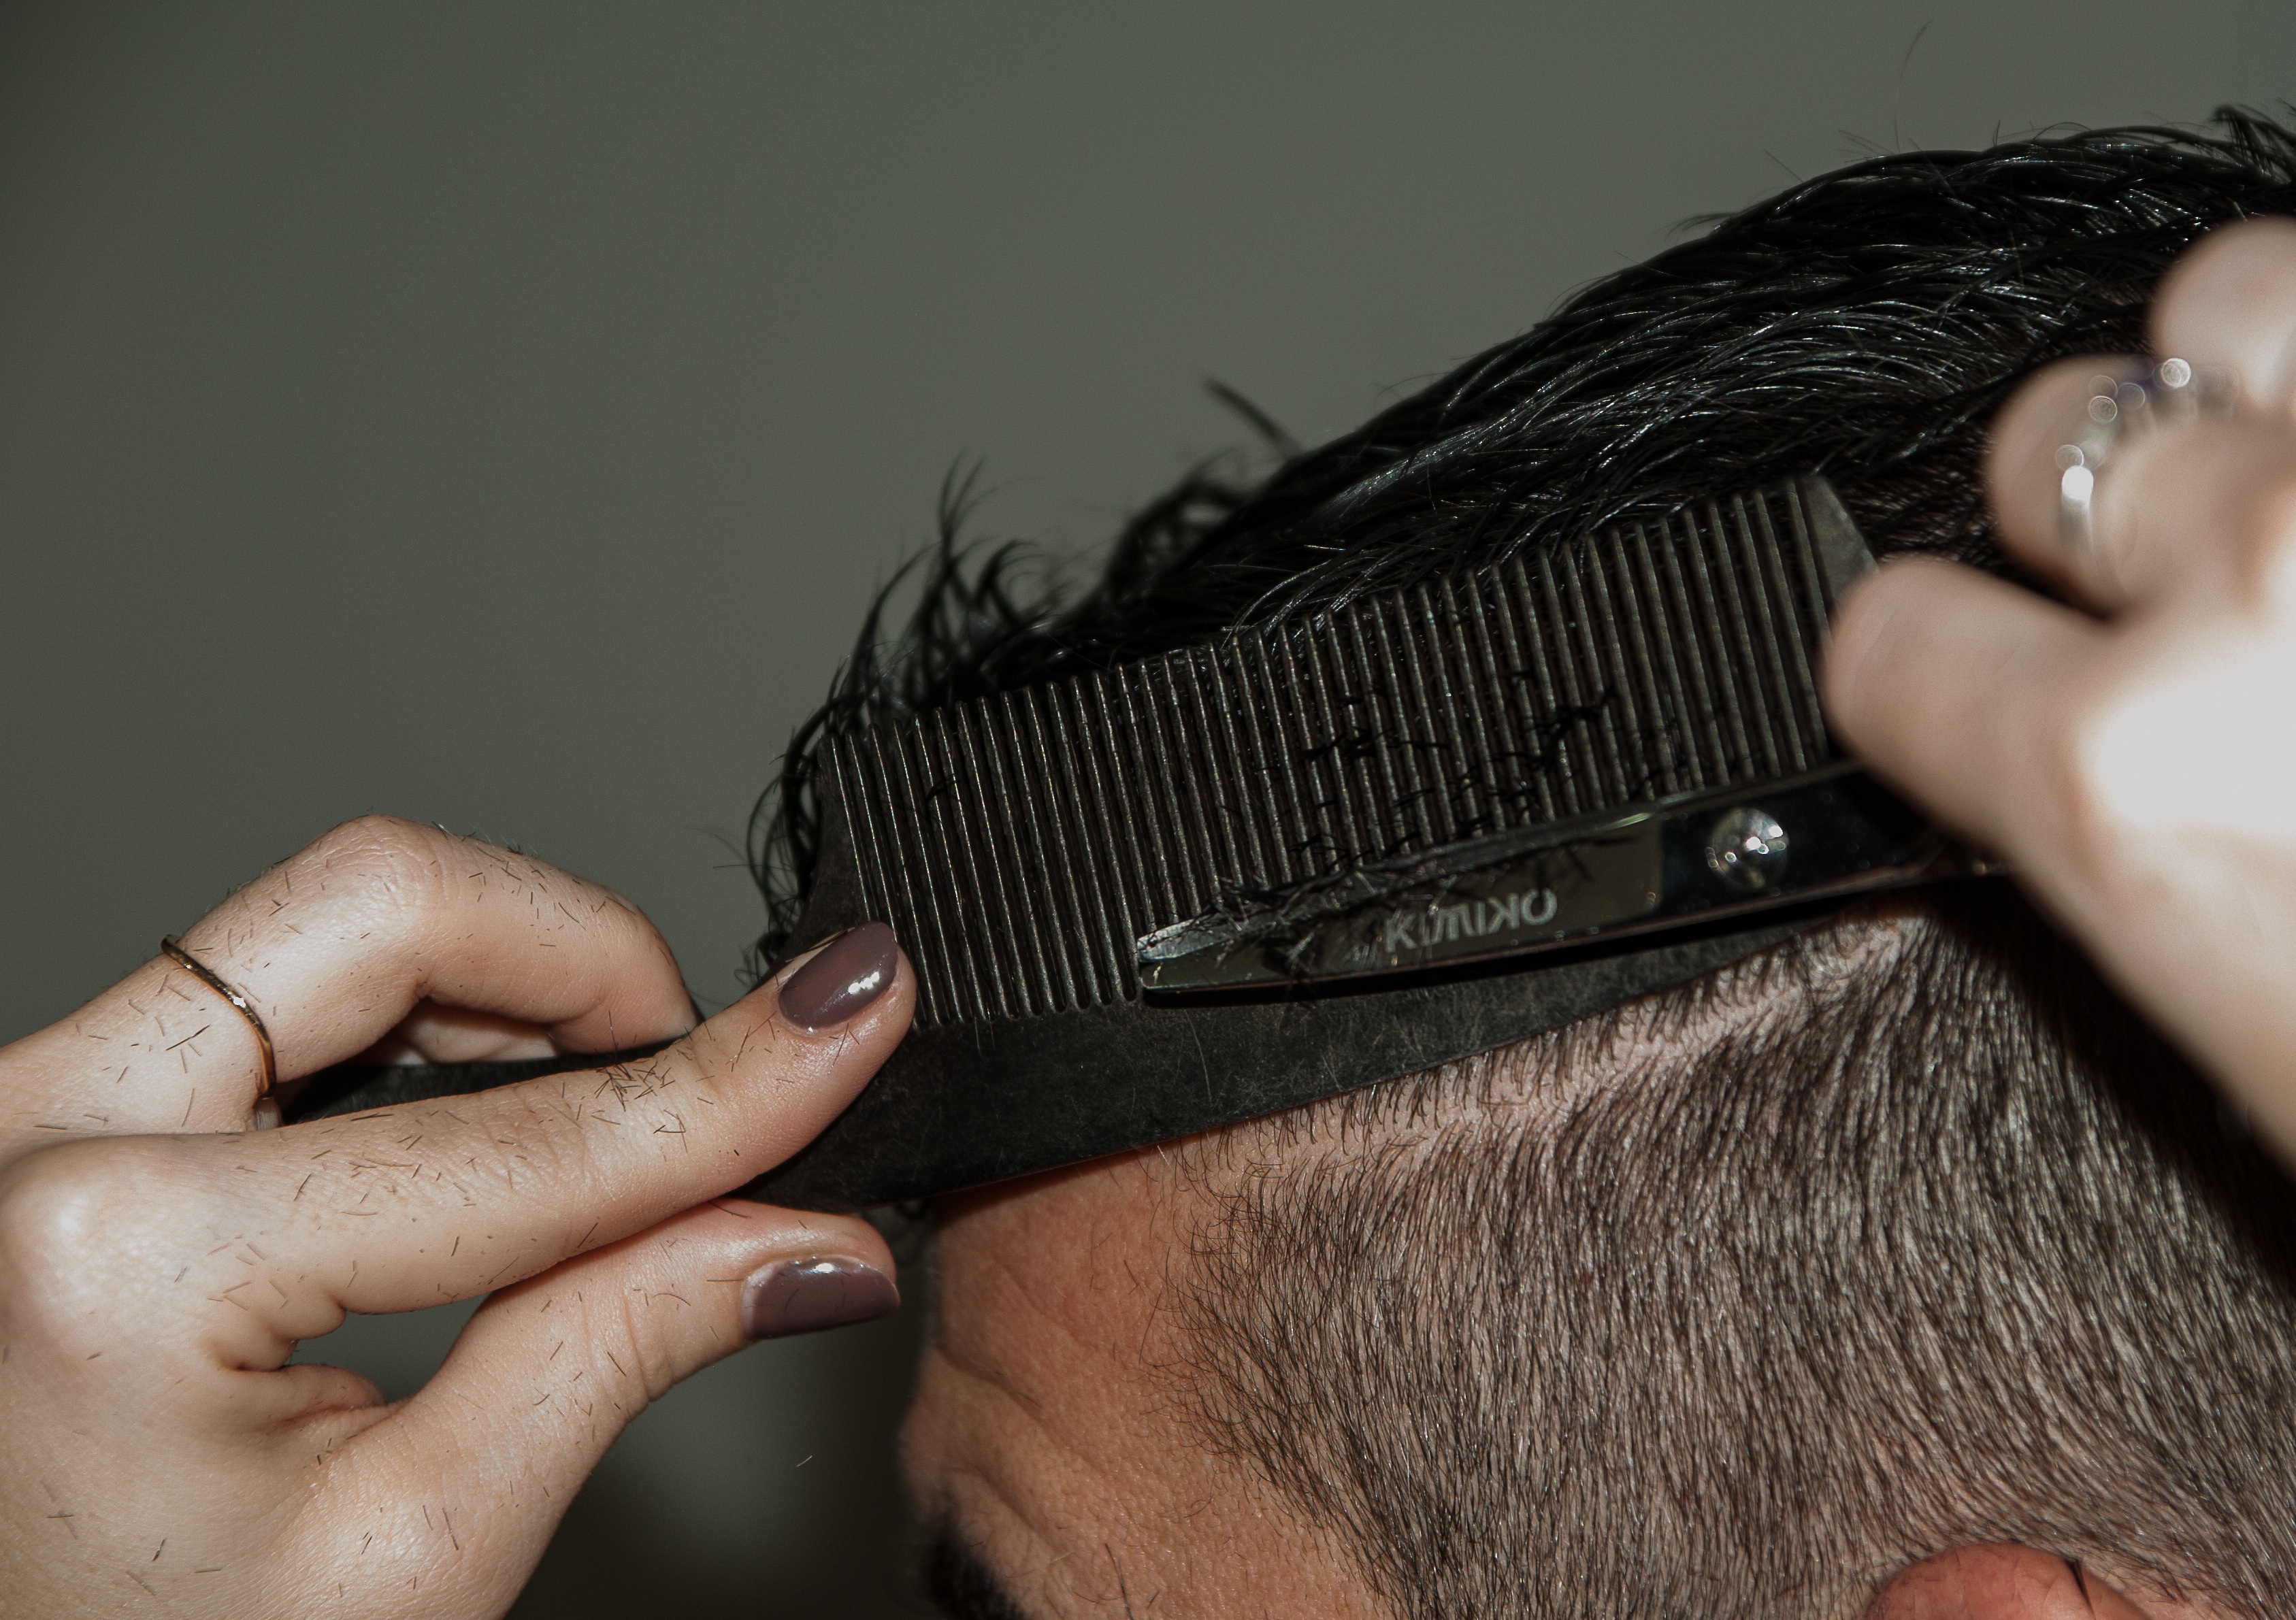
hand, hair, cup, leg, finger, black, arm, hairstyle, close up, human body, black hair, eye, glasses, head, skin, beauty, organ, hairdresser, comb, sense, facial hair, pair of scissors